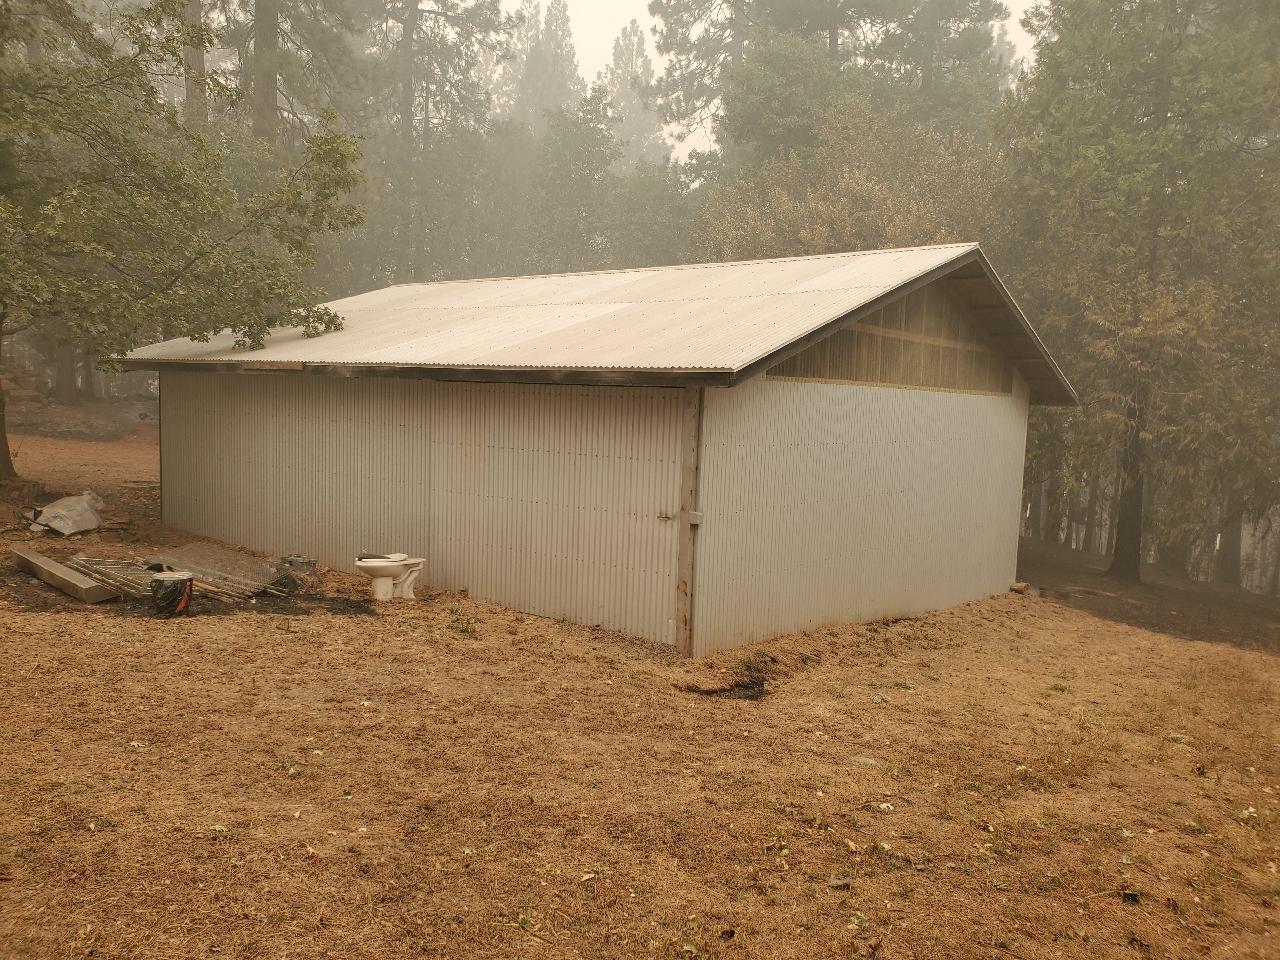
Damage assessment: no_damage